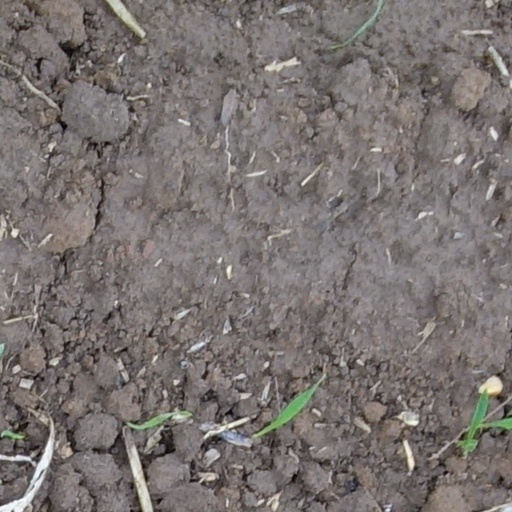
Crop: wheat